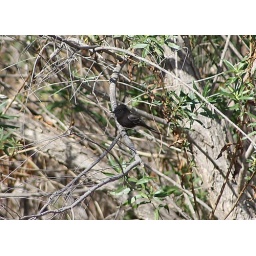
This black phoebe set in a willow tree on the banks of the Nueces river West of Uvalde Tx.